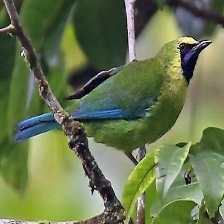
Species: BORNEAN LEAFBIRD
Scientific name: CHLOROPSIS KINABALUENSIS